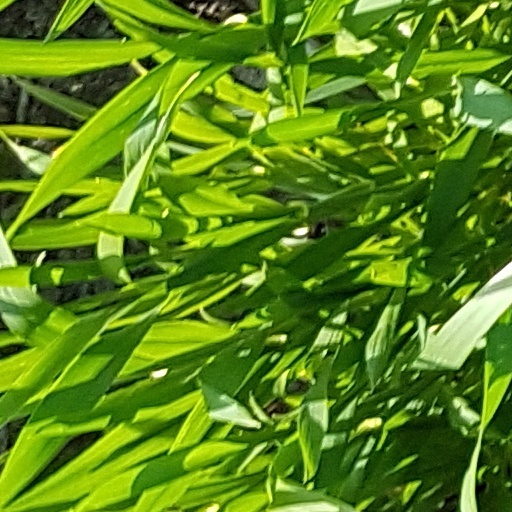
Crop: wheat